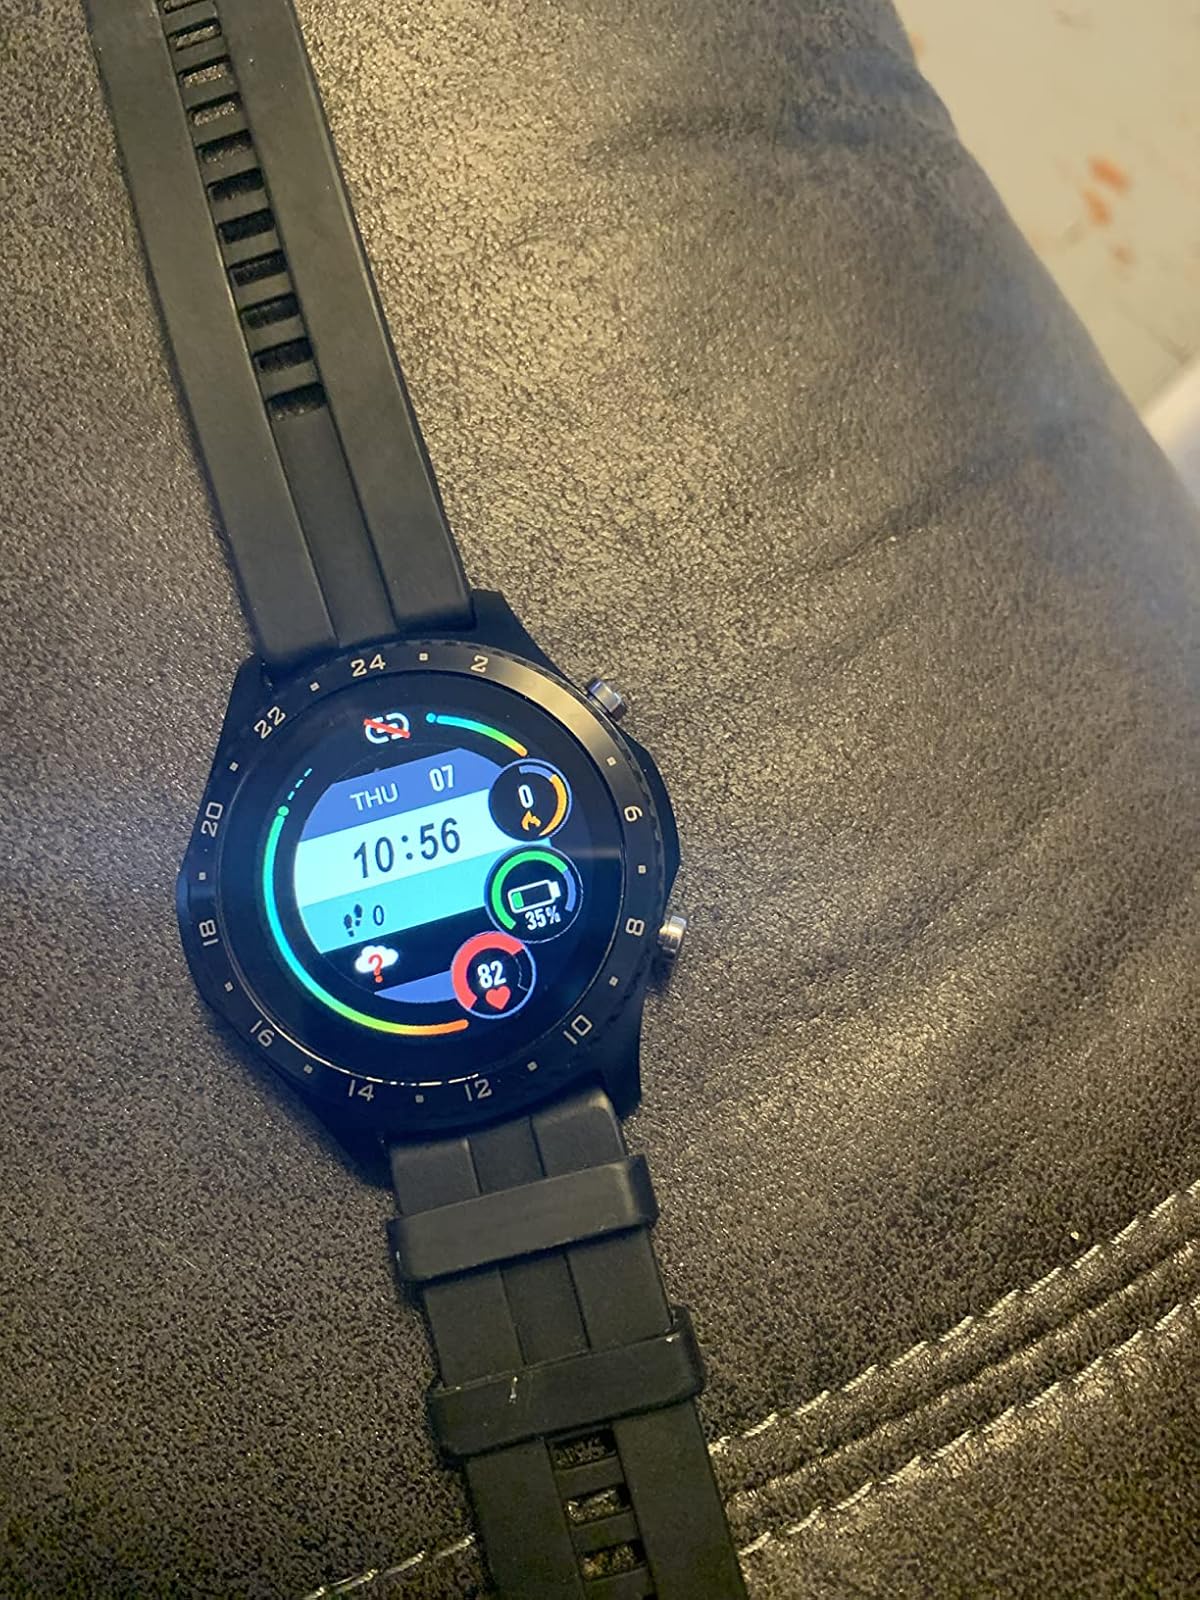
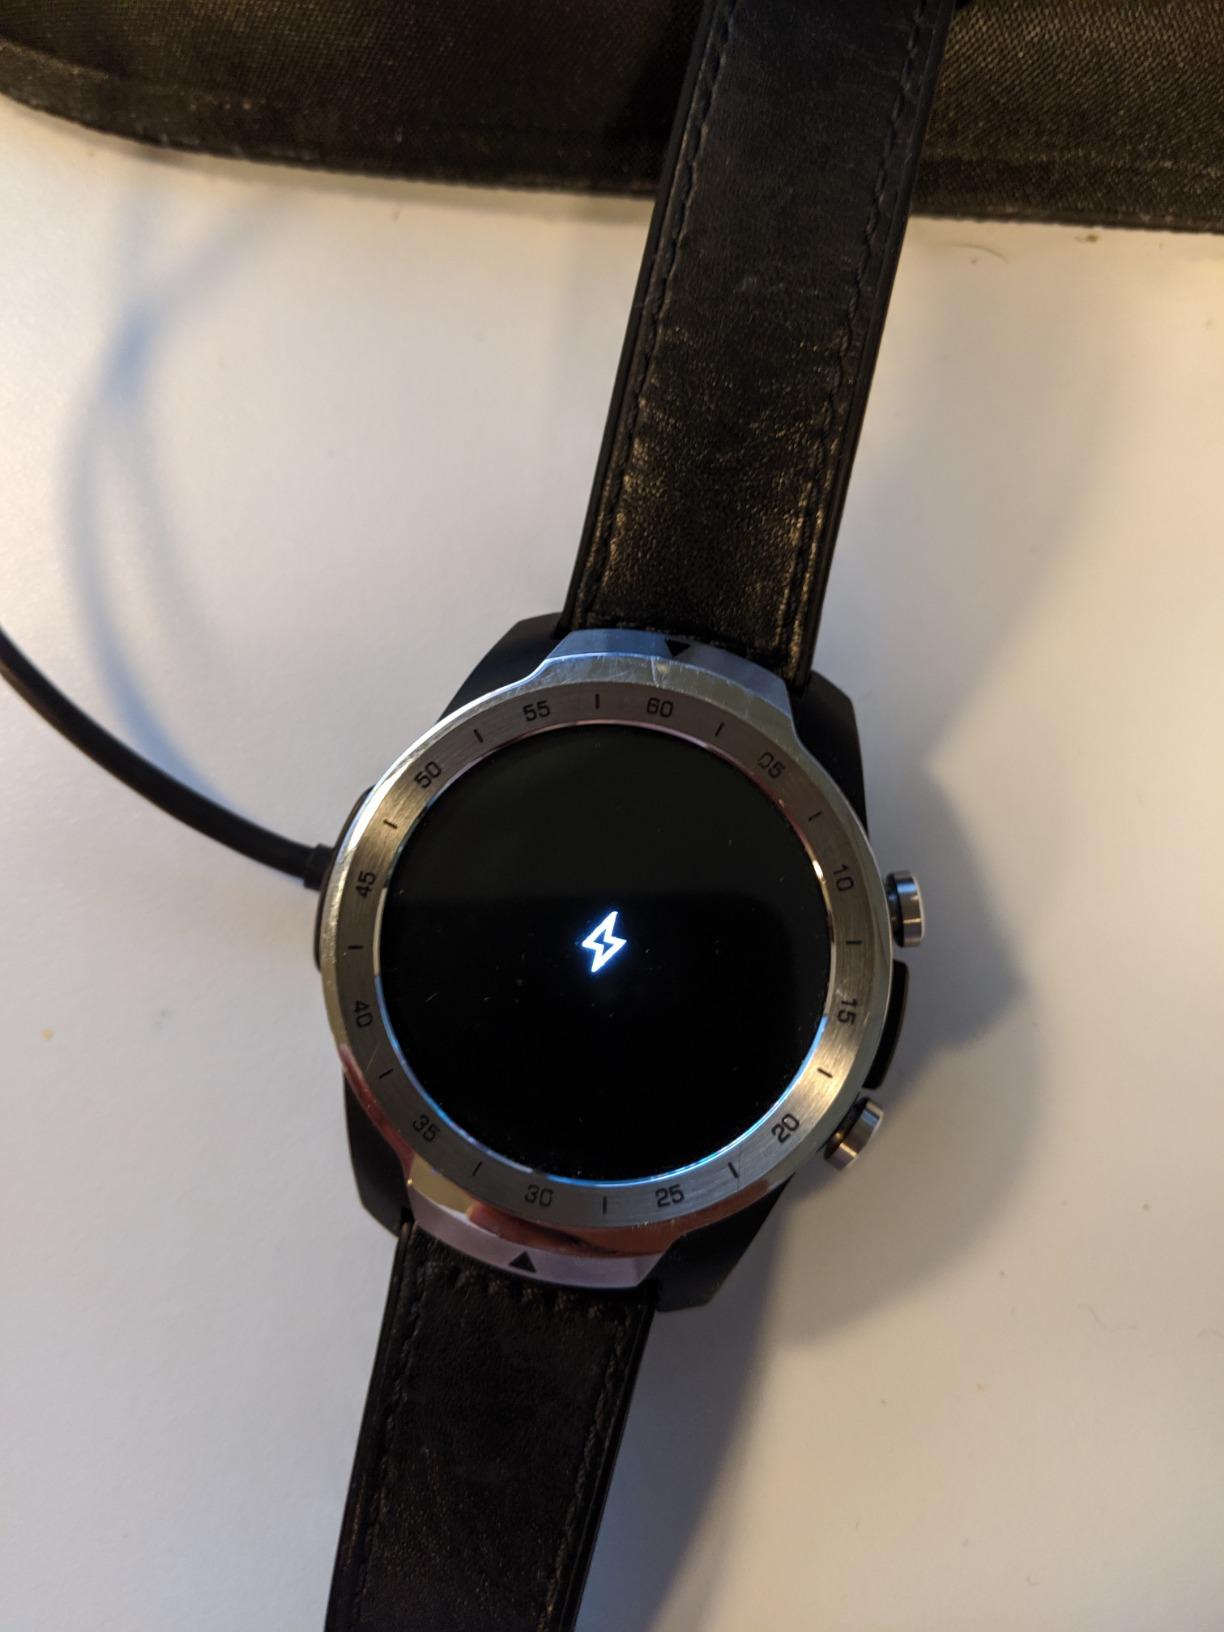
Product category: smartwatch
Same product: no